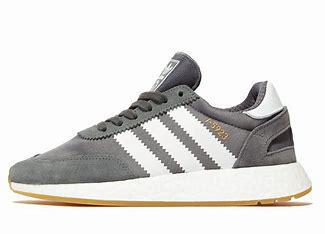
Brand: Adidas
Model: I 5923